Charris

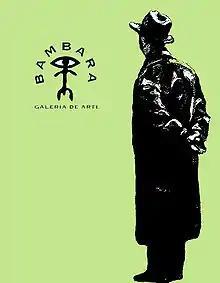
Brochure presenting Bambara Cartagena Gallery

Charris was born in Cartagena on May 10, 1962, and graduated from the San Carlos Fine Arts College (Valencia) in 1985. During the 80s he participated in various collective exhibitions. In 1988 he first travels to New York, getting in contact with the paintings of Edward Hopper and the artists of the Hudson River School. In 1989 he was awarded the Young Photographers National Competition from the Spanish Youth Institute.